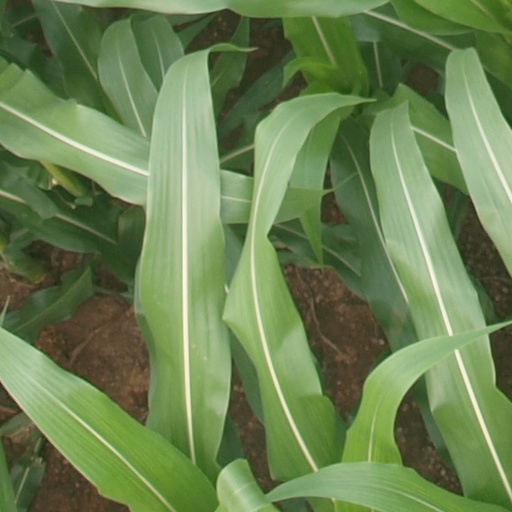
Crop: maize; corn